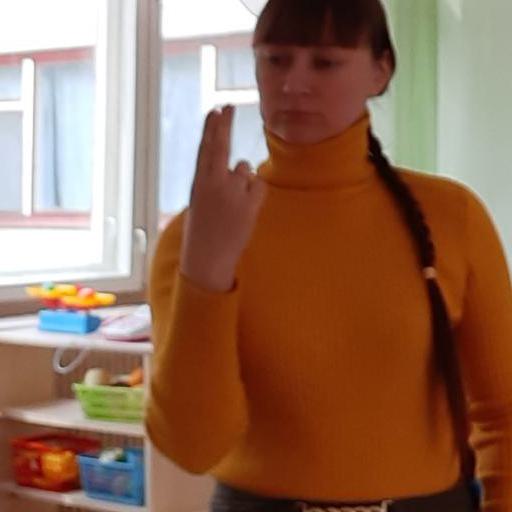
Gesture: two_up_inverted